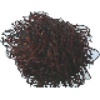
Label: Rambutan 1